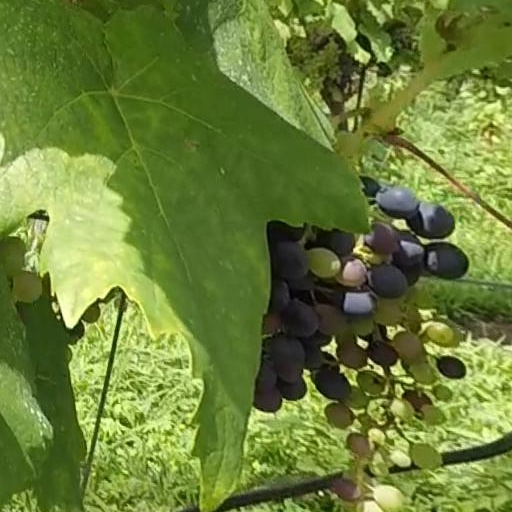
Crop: grape